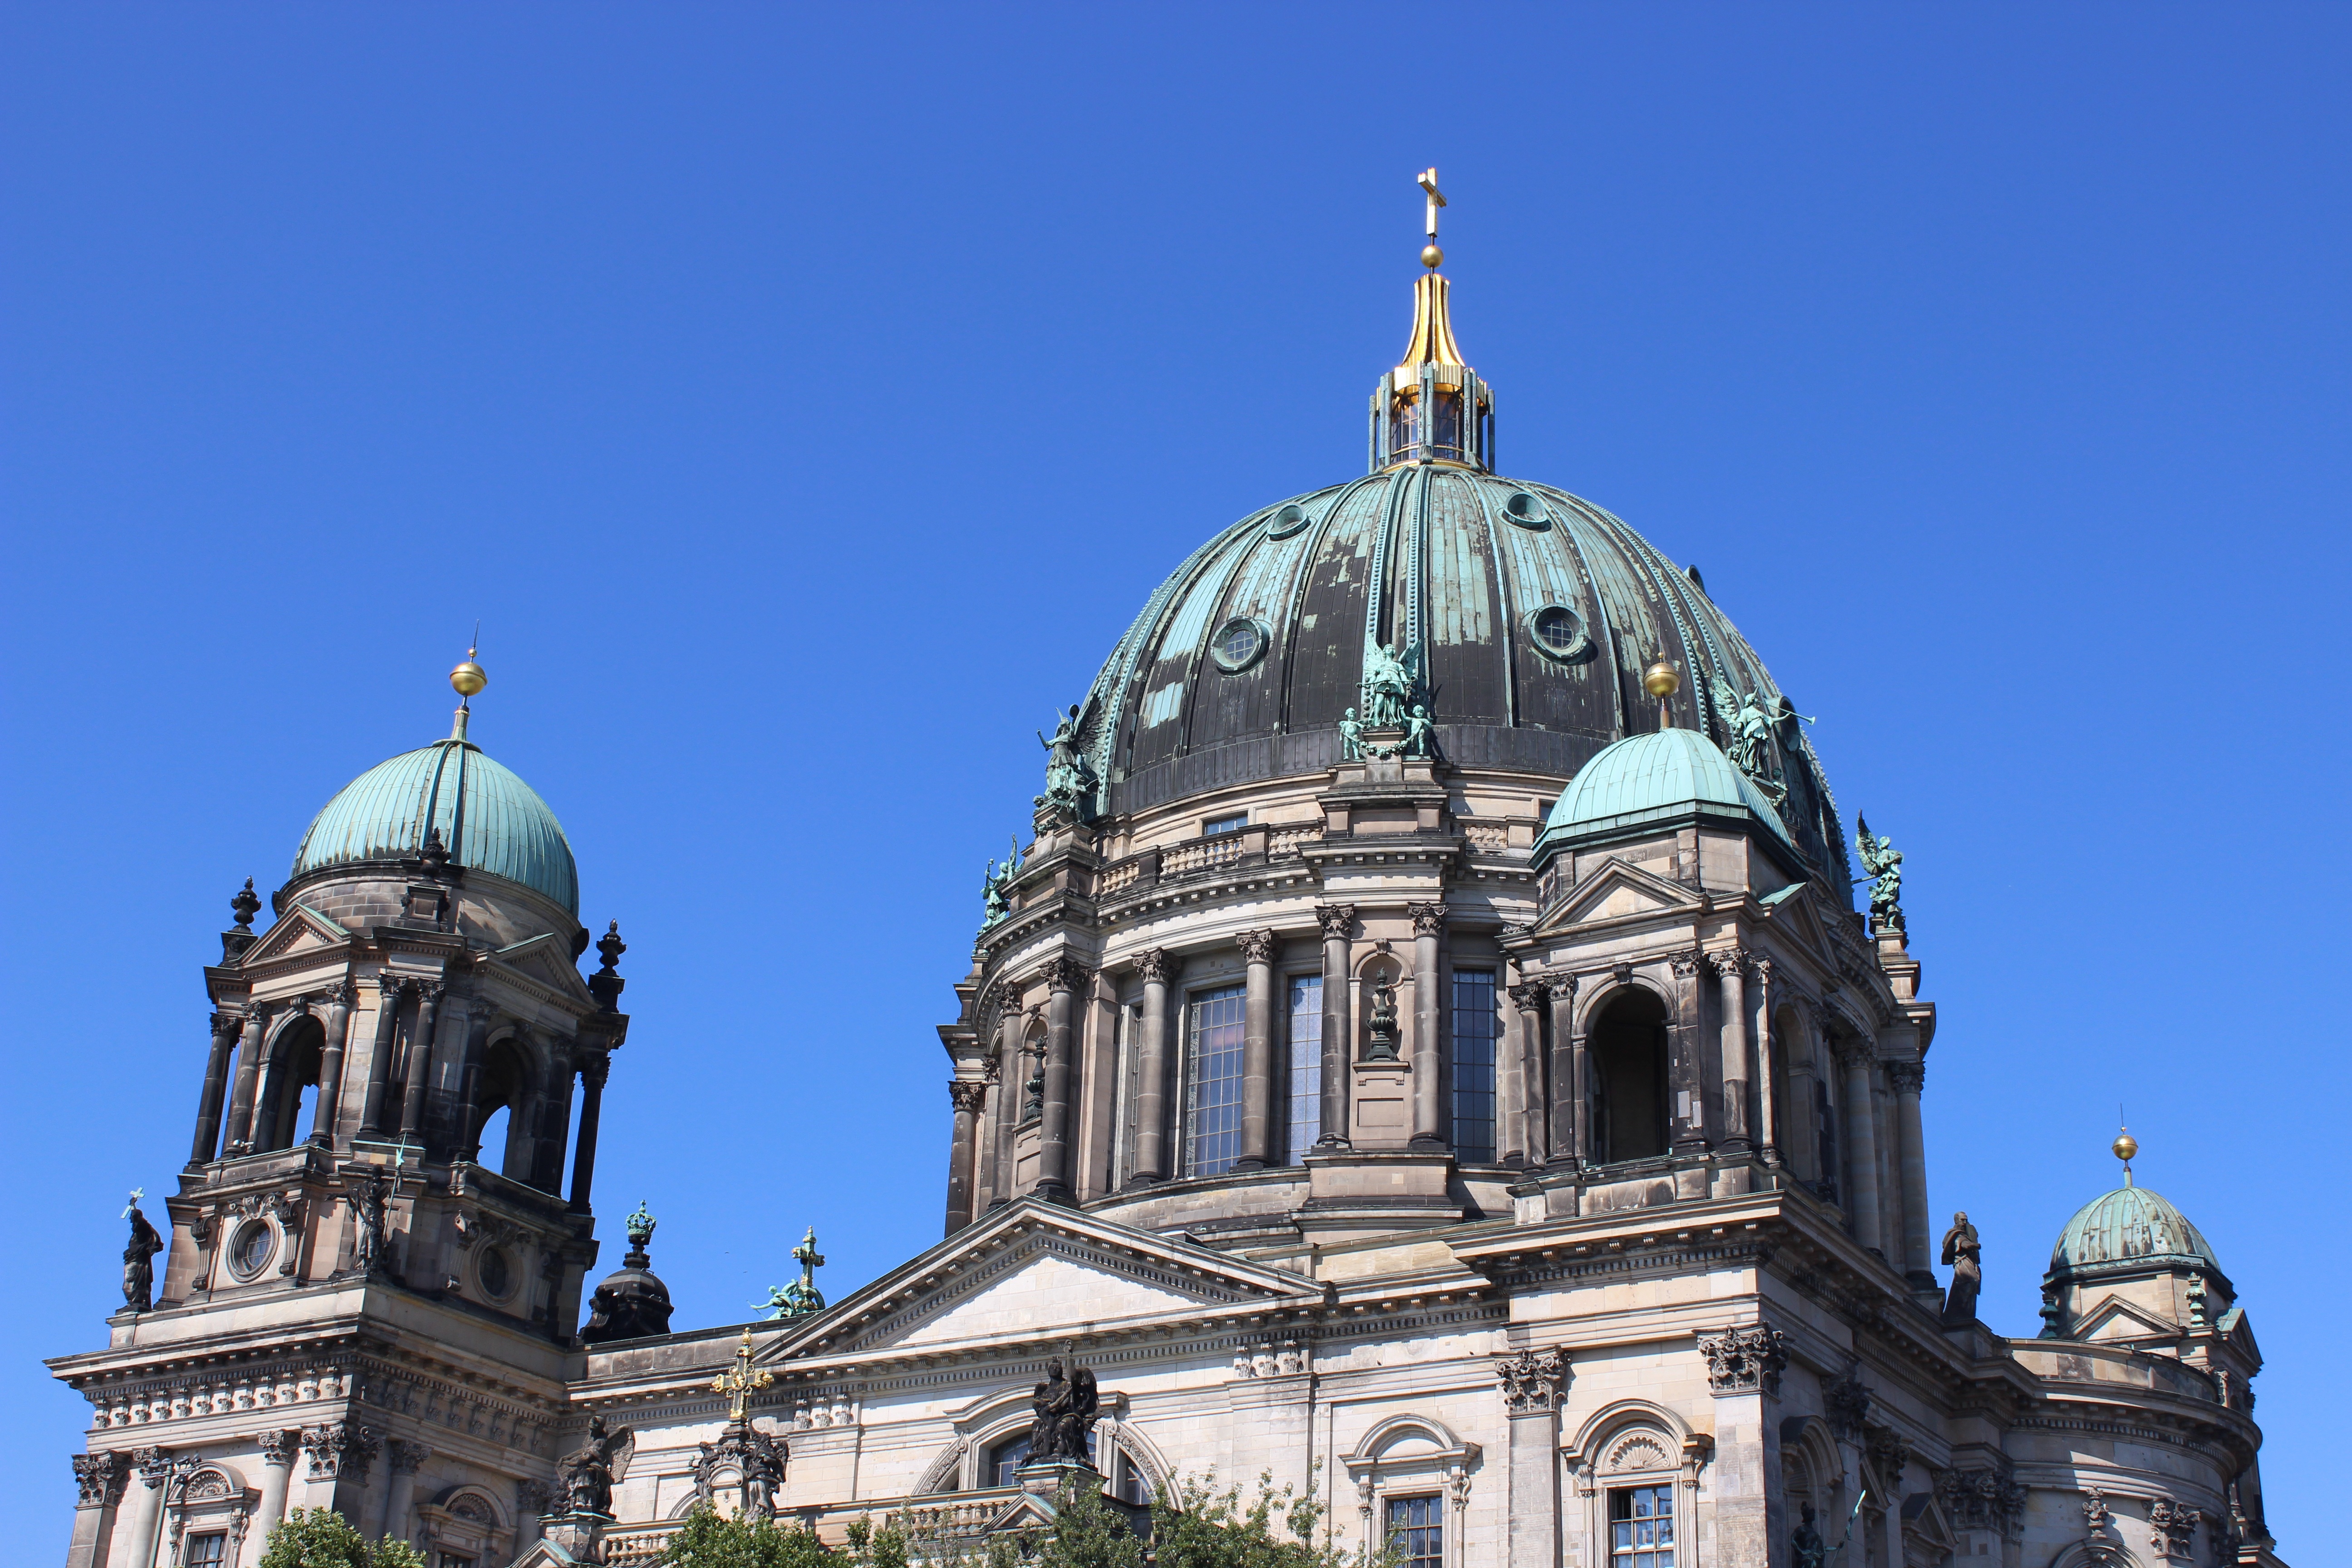
architecture, building, religion, landmark, church, cathedral, place of worship, spire, steeple, germany, berlin, basilica, dome, historic site, byzantine architecture